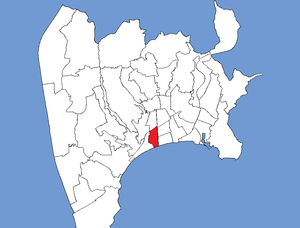
Cet article établit la liste des quartiers de Nice.